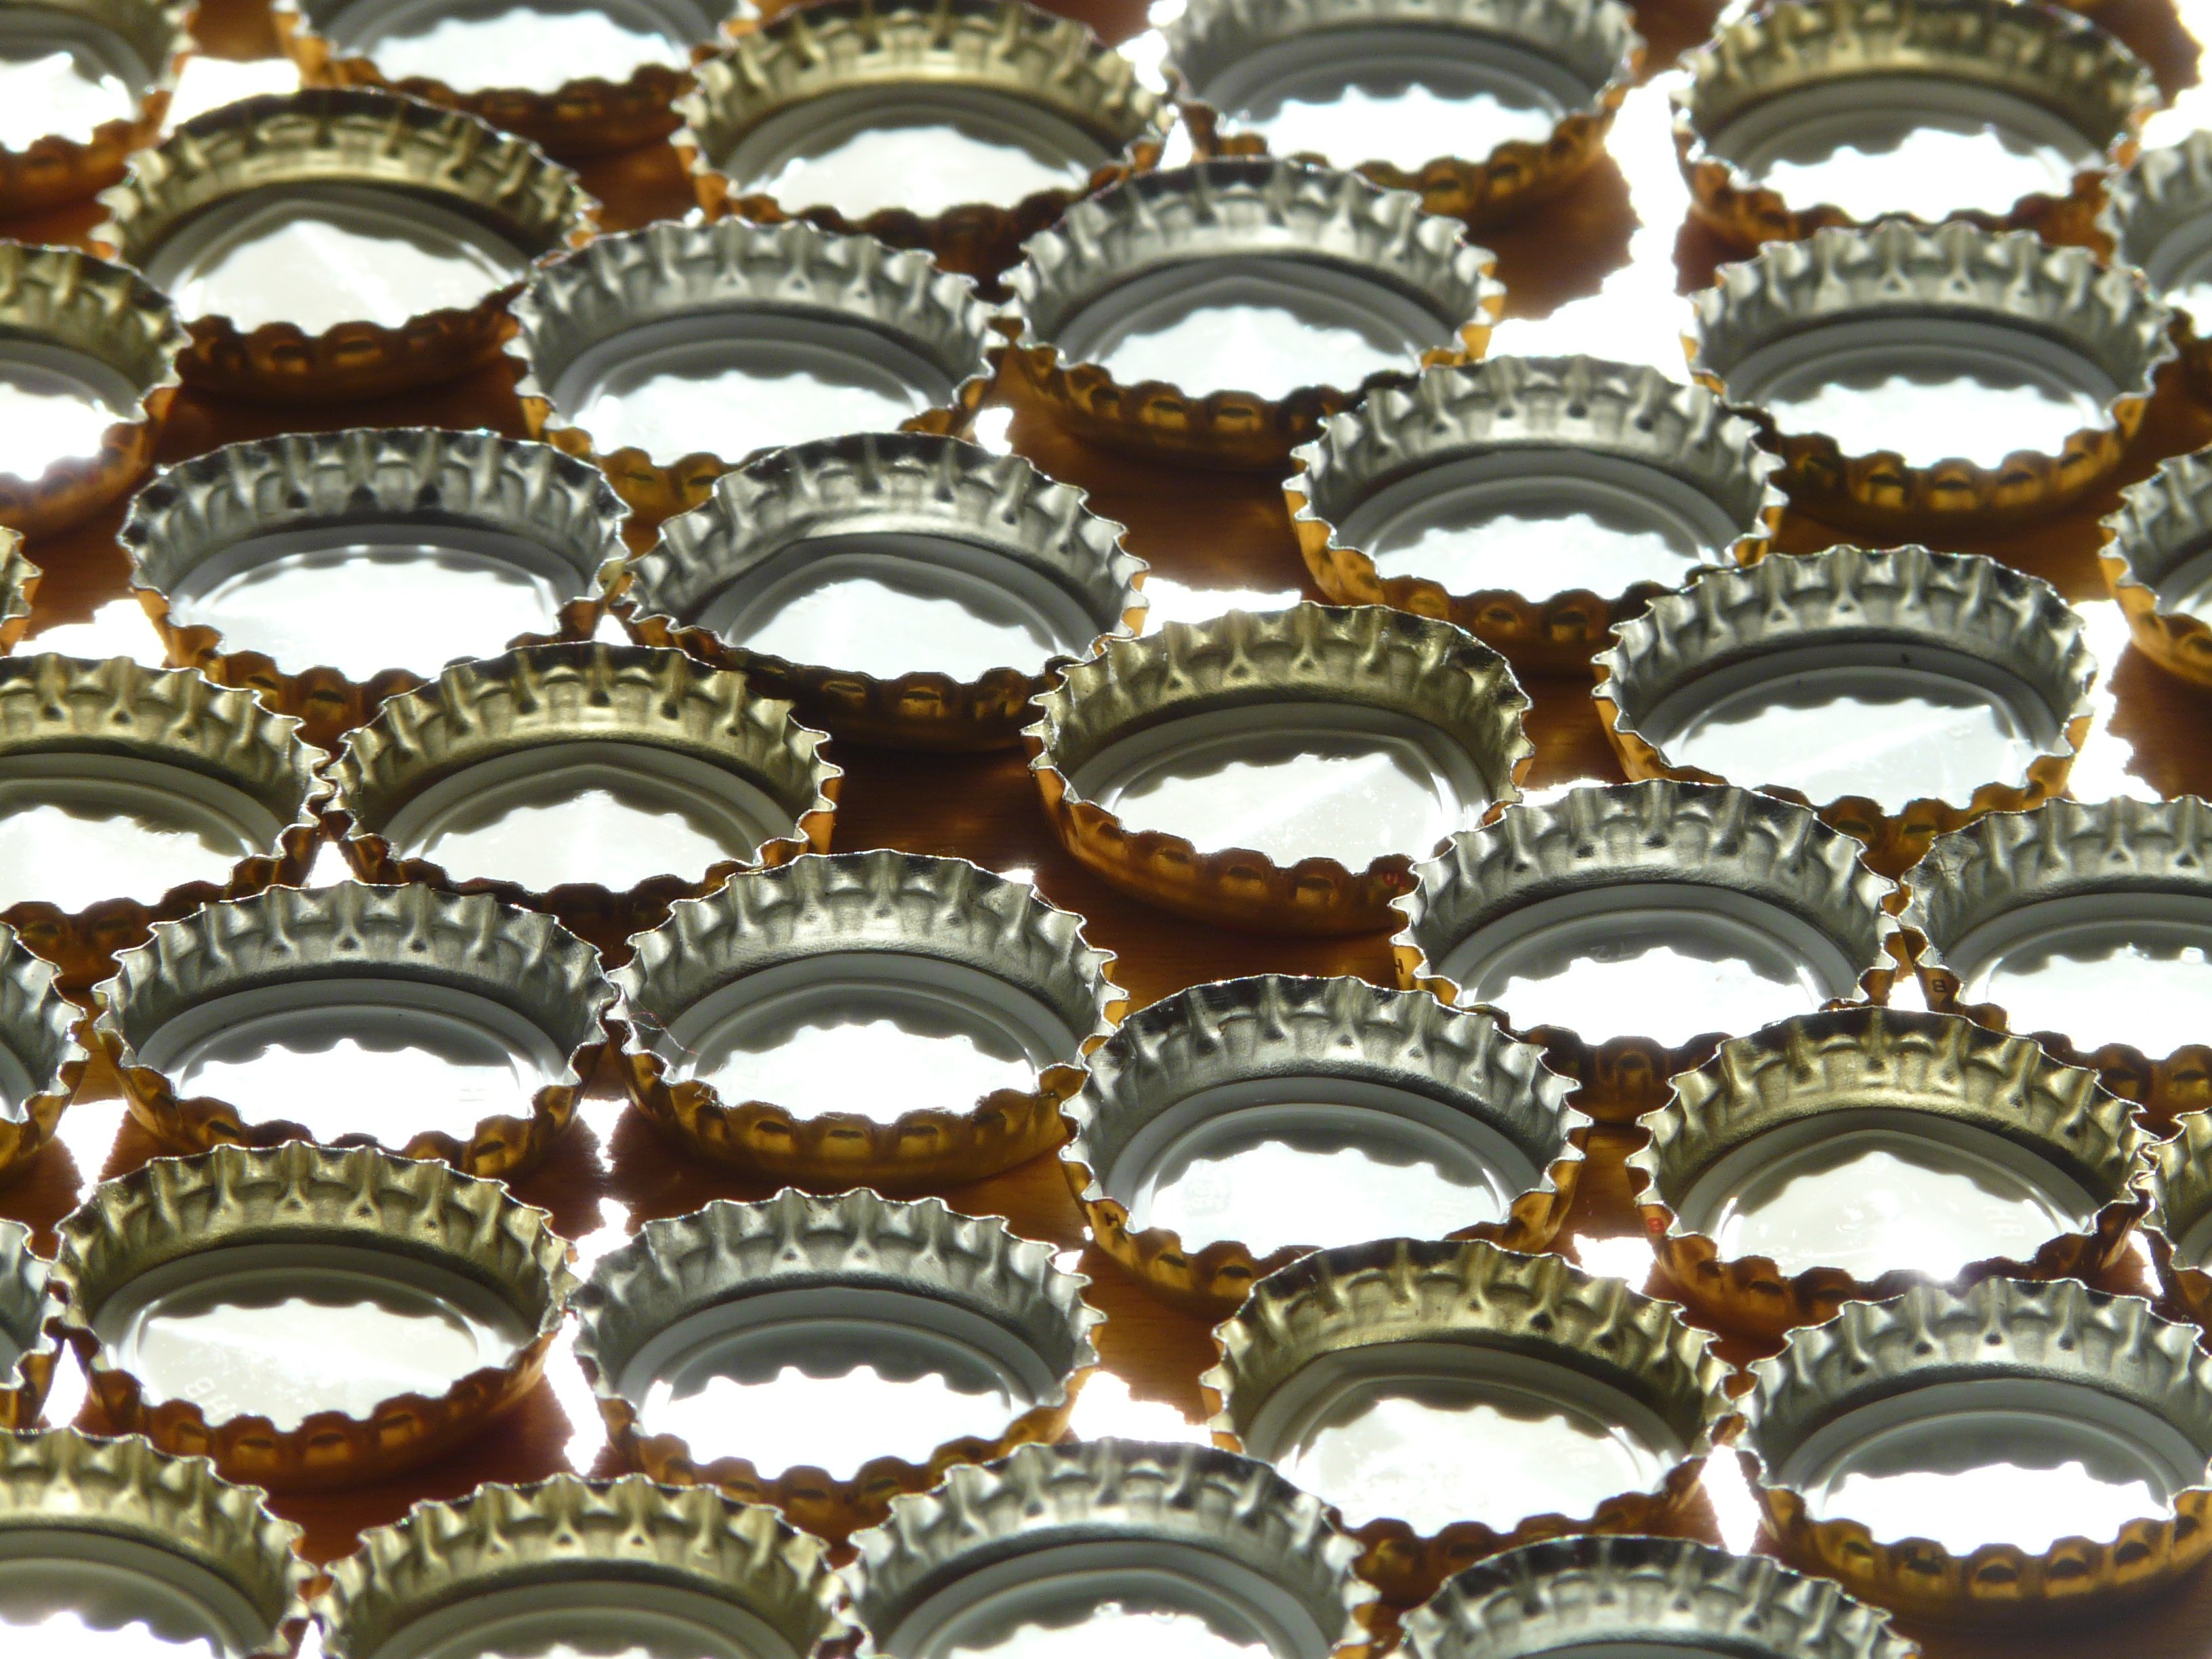
food, golden, gear, bottle, baking, dessert, cake, sparkle, sheet, gold, icing, bottle caps, closure, crown shaped, sheet metal piece